Answer in natural language. Is wooden desk with metal legs (highlighted by a red box) further away or in front of blue tartanpatterned dog bed (highlighted by a blue box)? Choose between the following options: in front or further away
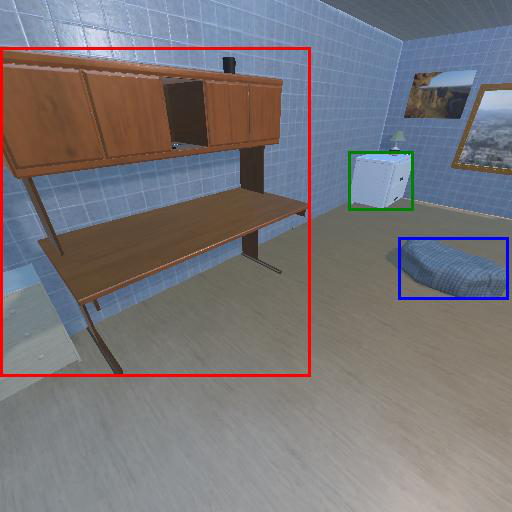
<answer>in front</answer>